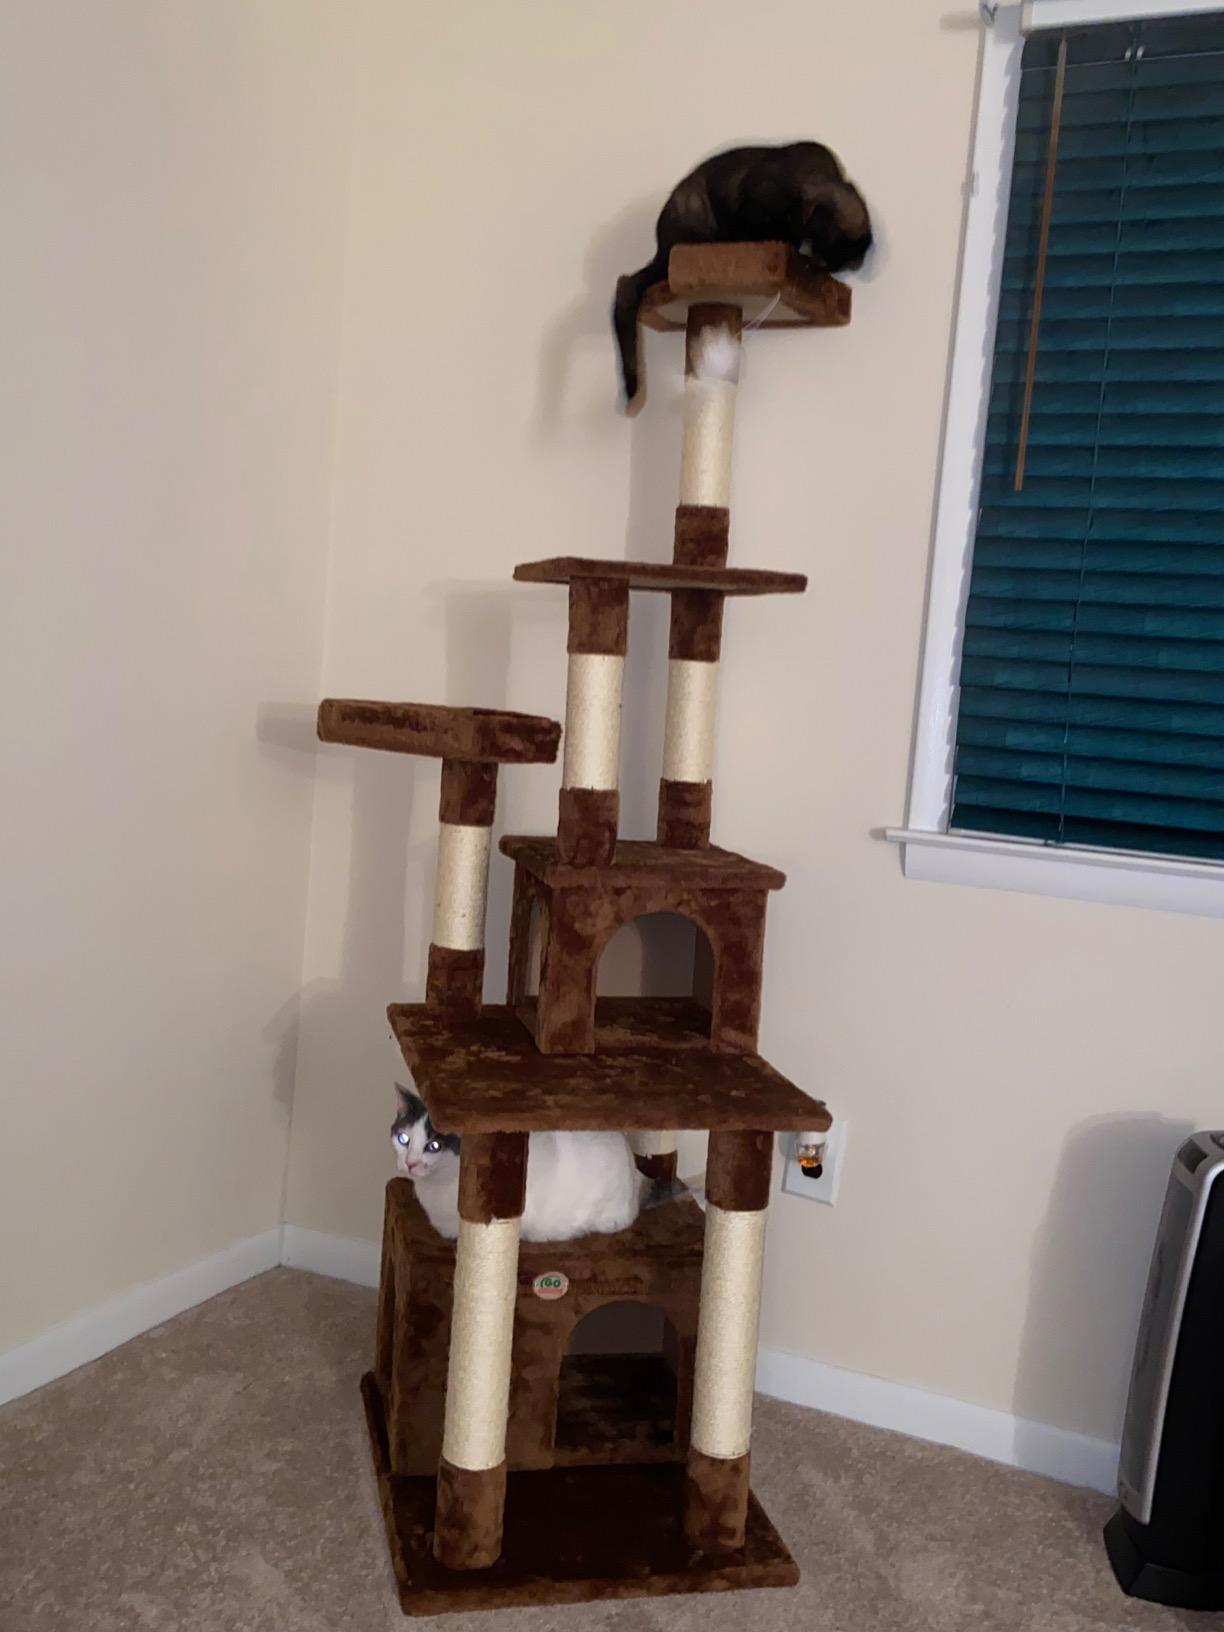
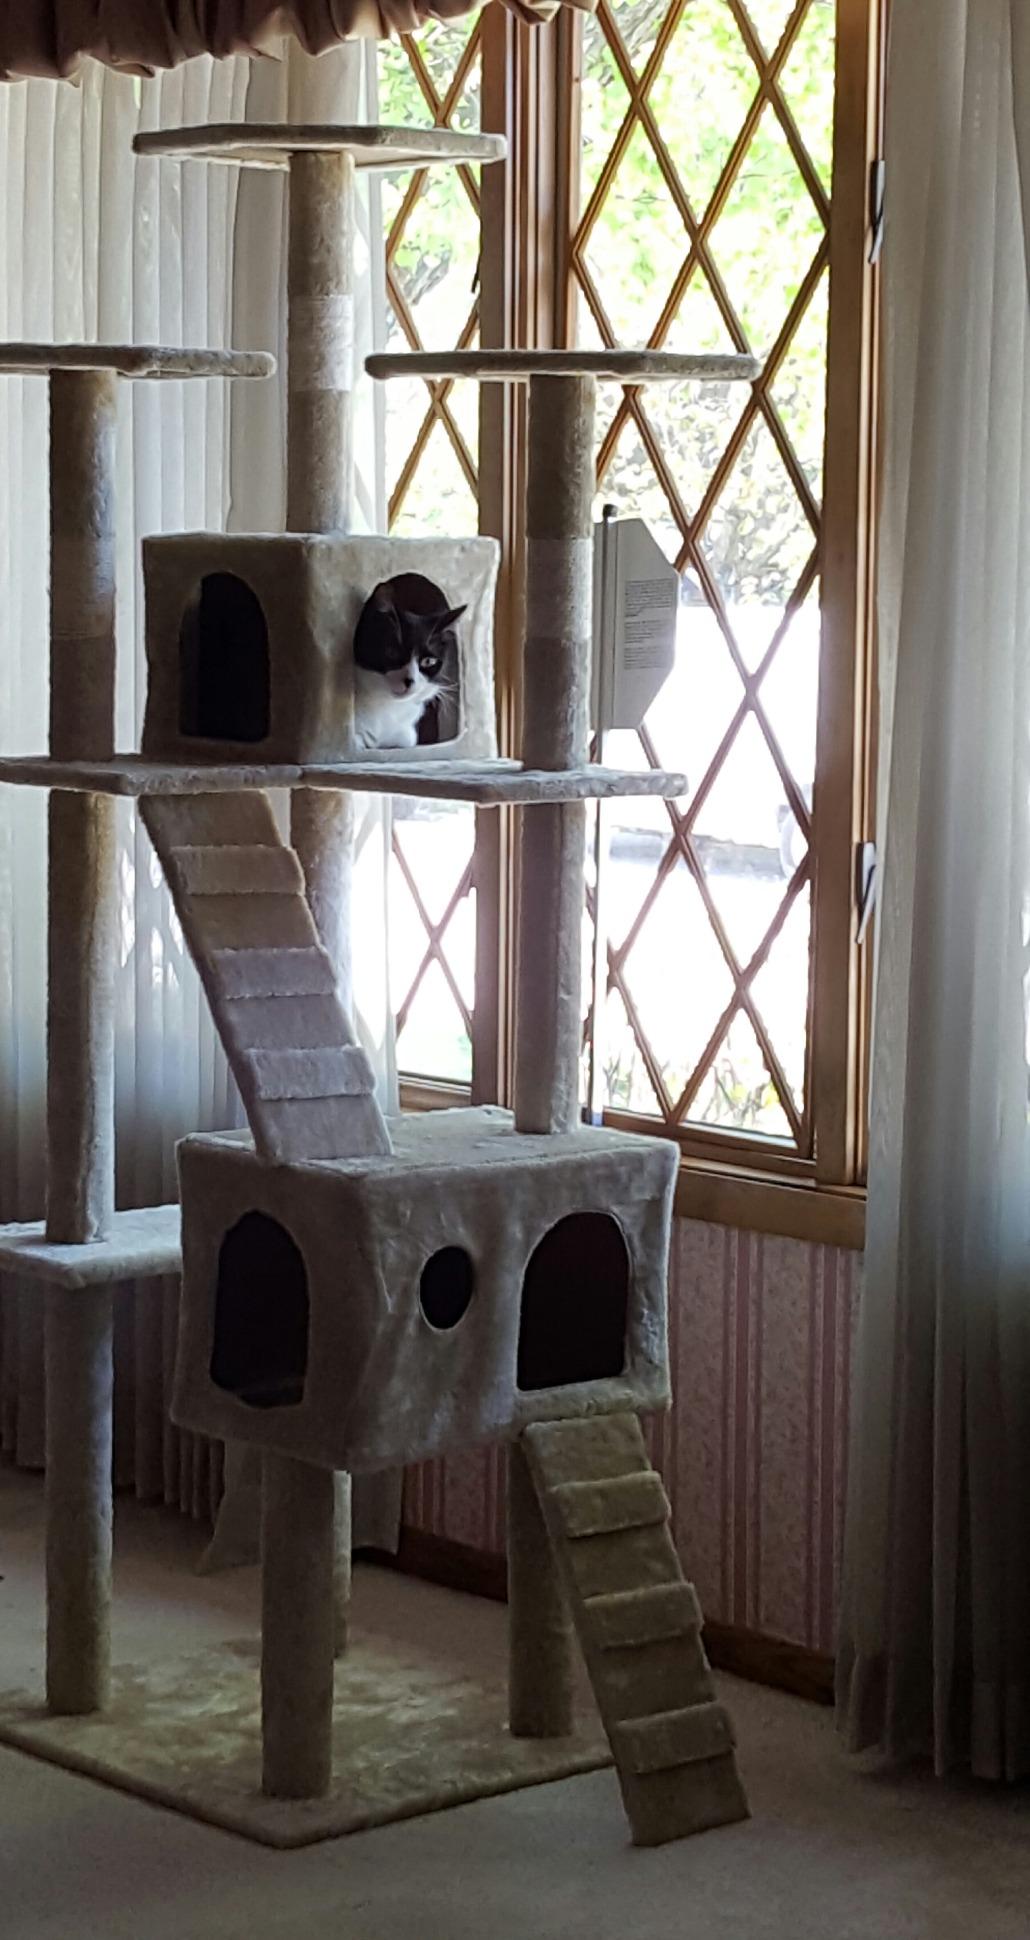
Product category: items_cat tree
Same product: no